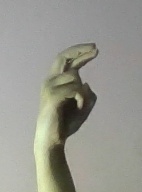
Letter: zay